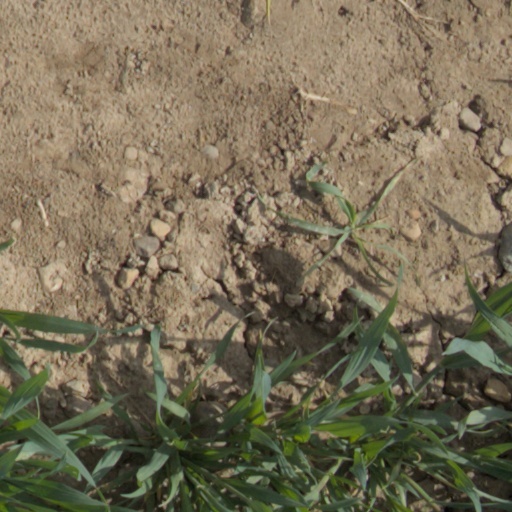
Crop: wheat